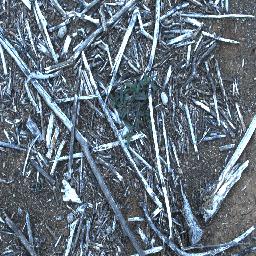
Label: negative